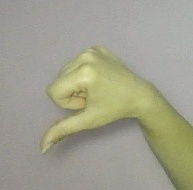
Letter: waw